Armed Forces (album)

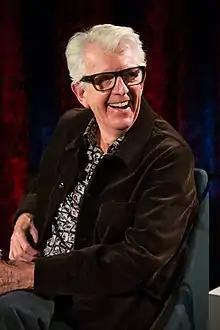
"Armed Forces" was the third of five consecutively produced Costello albums by Nick Lowe "(pictured in 2017)".

Elvis Costello's second studio album "This Year's Model" (1978) was his first with the backing band the Attractions–bassist Bruce Thomas, drummer Pete Thomas (no relation) and keyboardist Steve Nieve, after using the American band Clover for his debut album "My Aim Is True" (1977). From mid-July to mid-December 1977, Costello and the Attractions underwent a rigorous touring schedule before taking a break to record "This Year's Model". Another gruesome touring schedule followed throughout 1978, which contributed to growing exhaustion for the artist and band. Nevertheless, Costello continued writing new material; songs that would appear on "Armed Forces" began appearing in the setlists starting in May. In July, Costello recorded his song "Stranger in the House" with country artist George Jones, which appeared on the latter's "My Very Special Guests" album in 1979, after which the former began recording "Armed Forces".